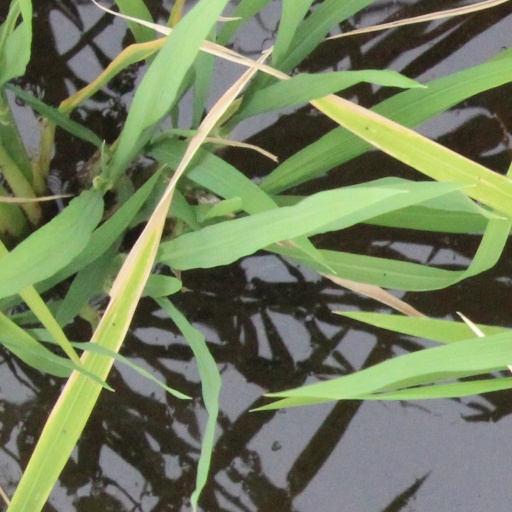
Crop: rice